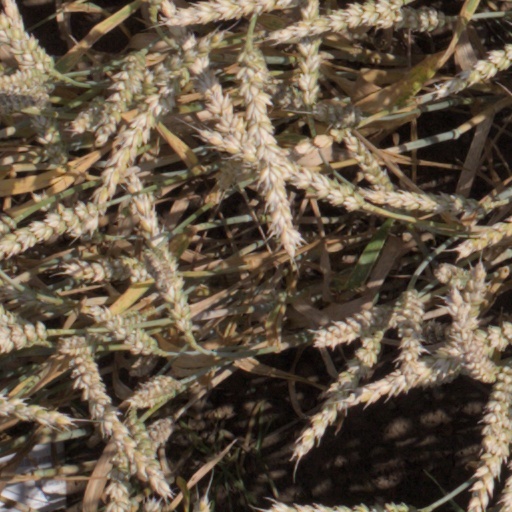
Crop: wheat